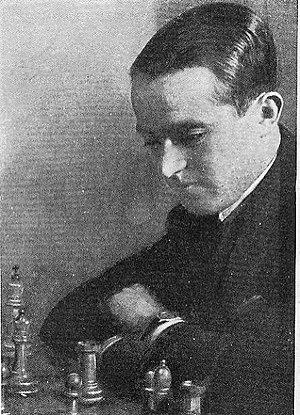
L’histoire des championnats d'échecs d'URSS s'étend de 1920 à 1991. Ceux-ci ont été les plus forts championnats nationaux d'échecs qui aient existé.